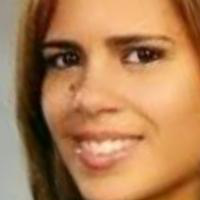
Age group: age 21-30